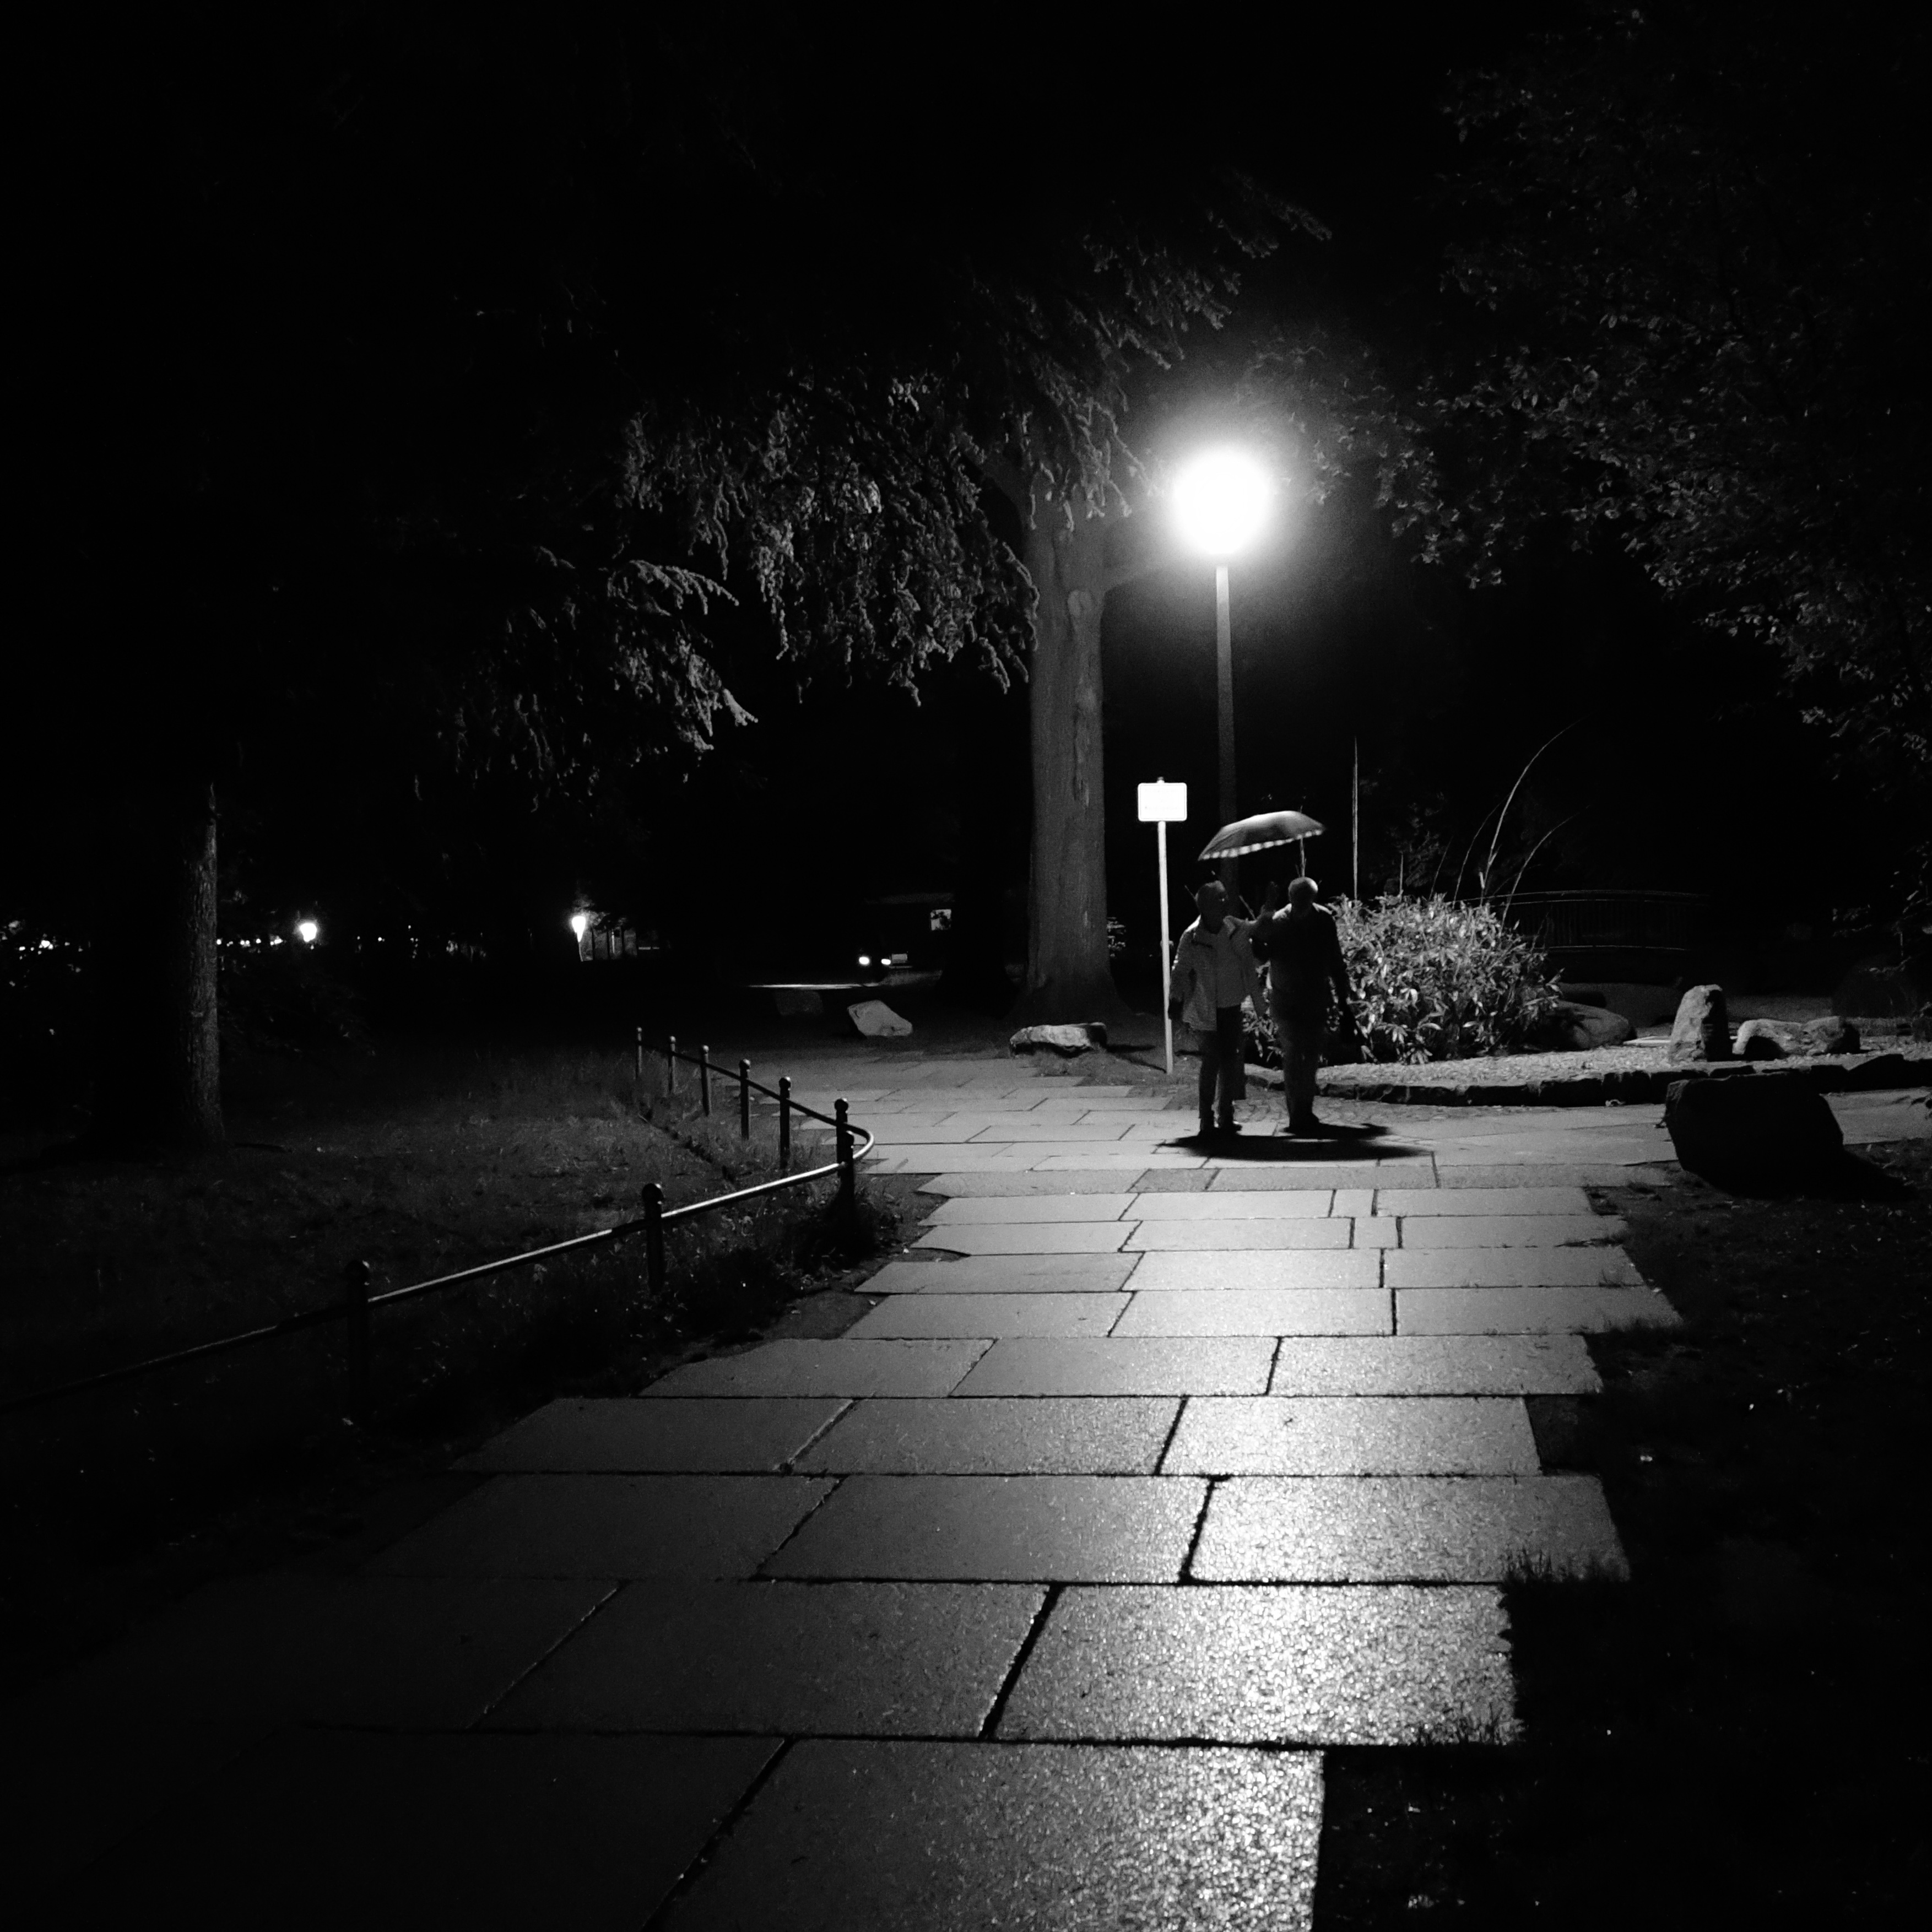
light, black and white, white, street, night, photography, old, umbrella, shadow, couple, darkness, street light, black, monochrome, lighting, shape, midnight, stadtpark, nuremberg, sonystreetphotographer, n rnberg, monochrome photography, film noir